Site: brandenburg
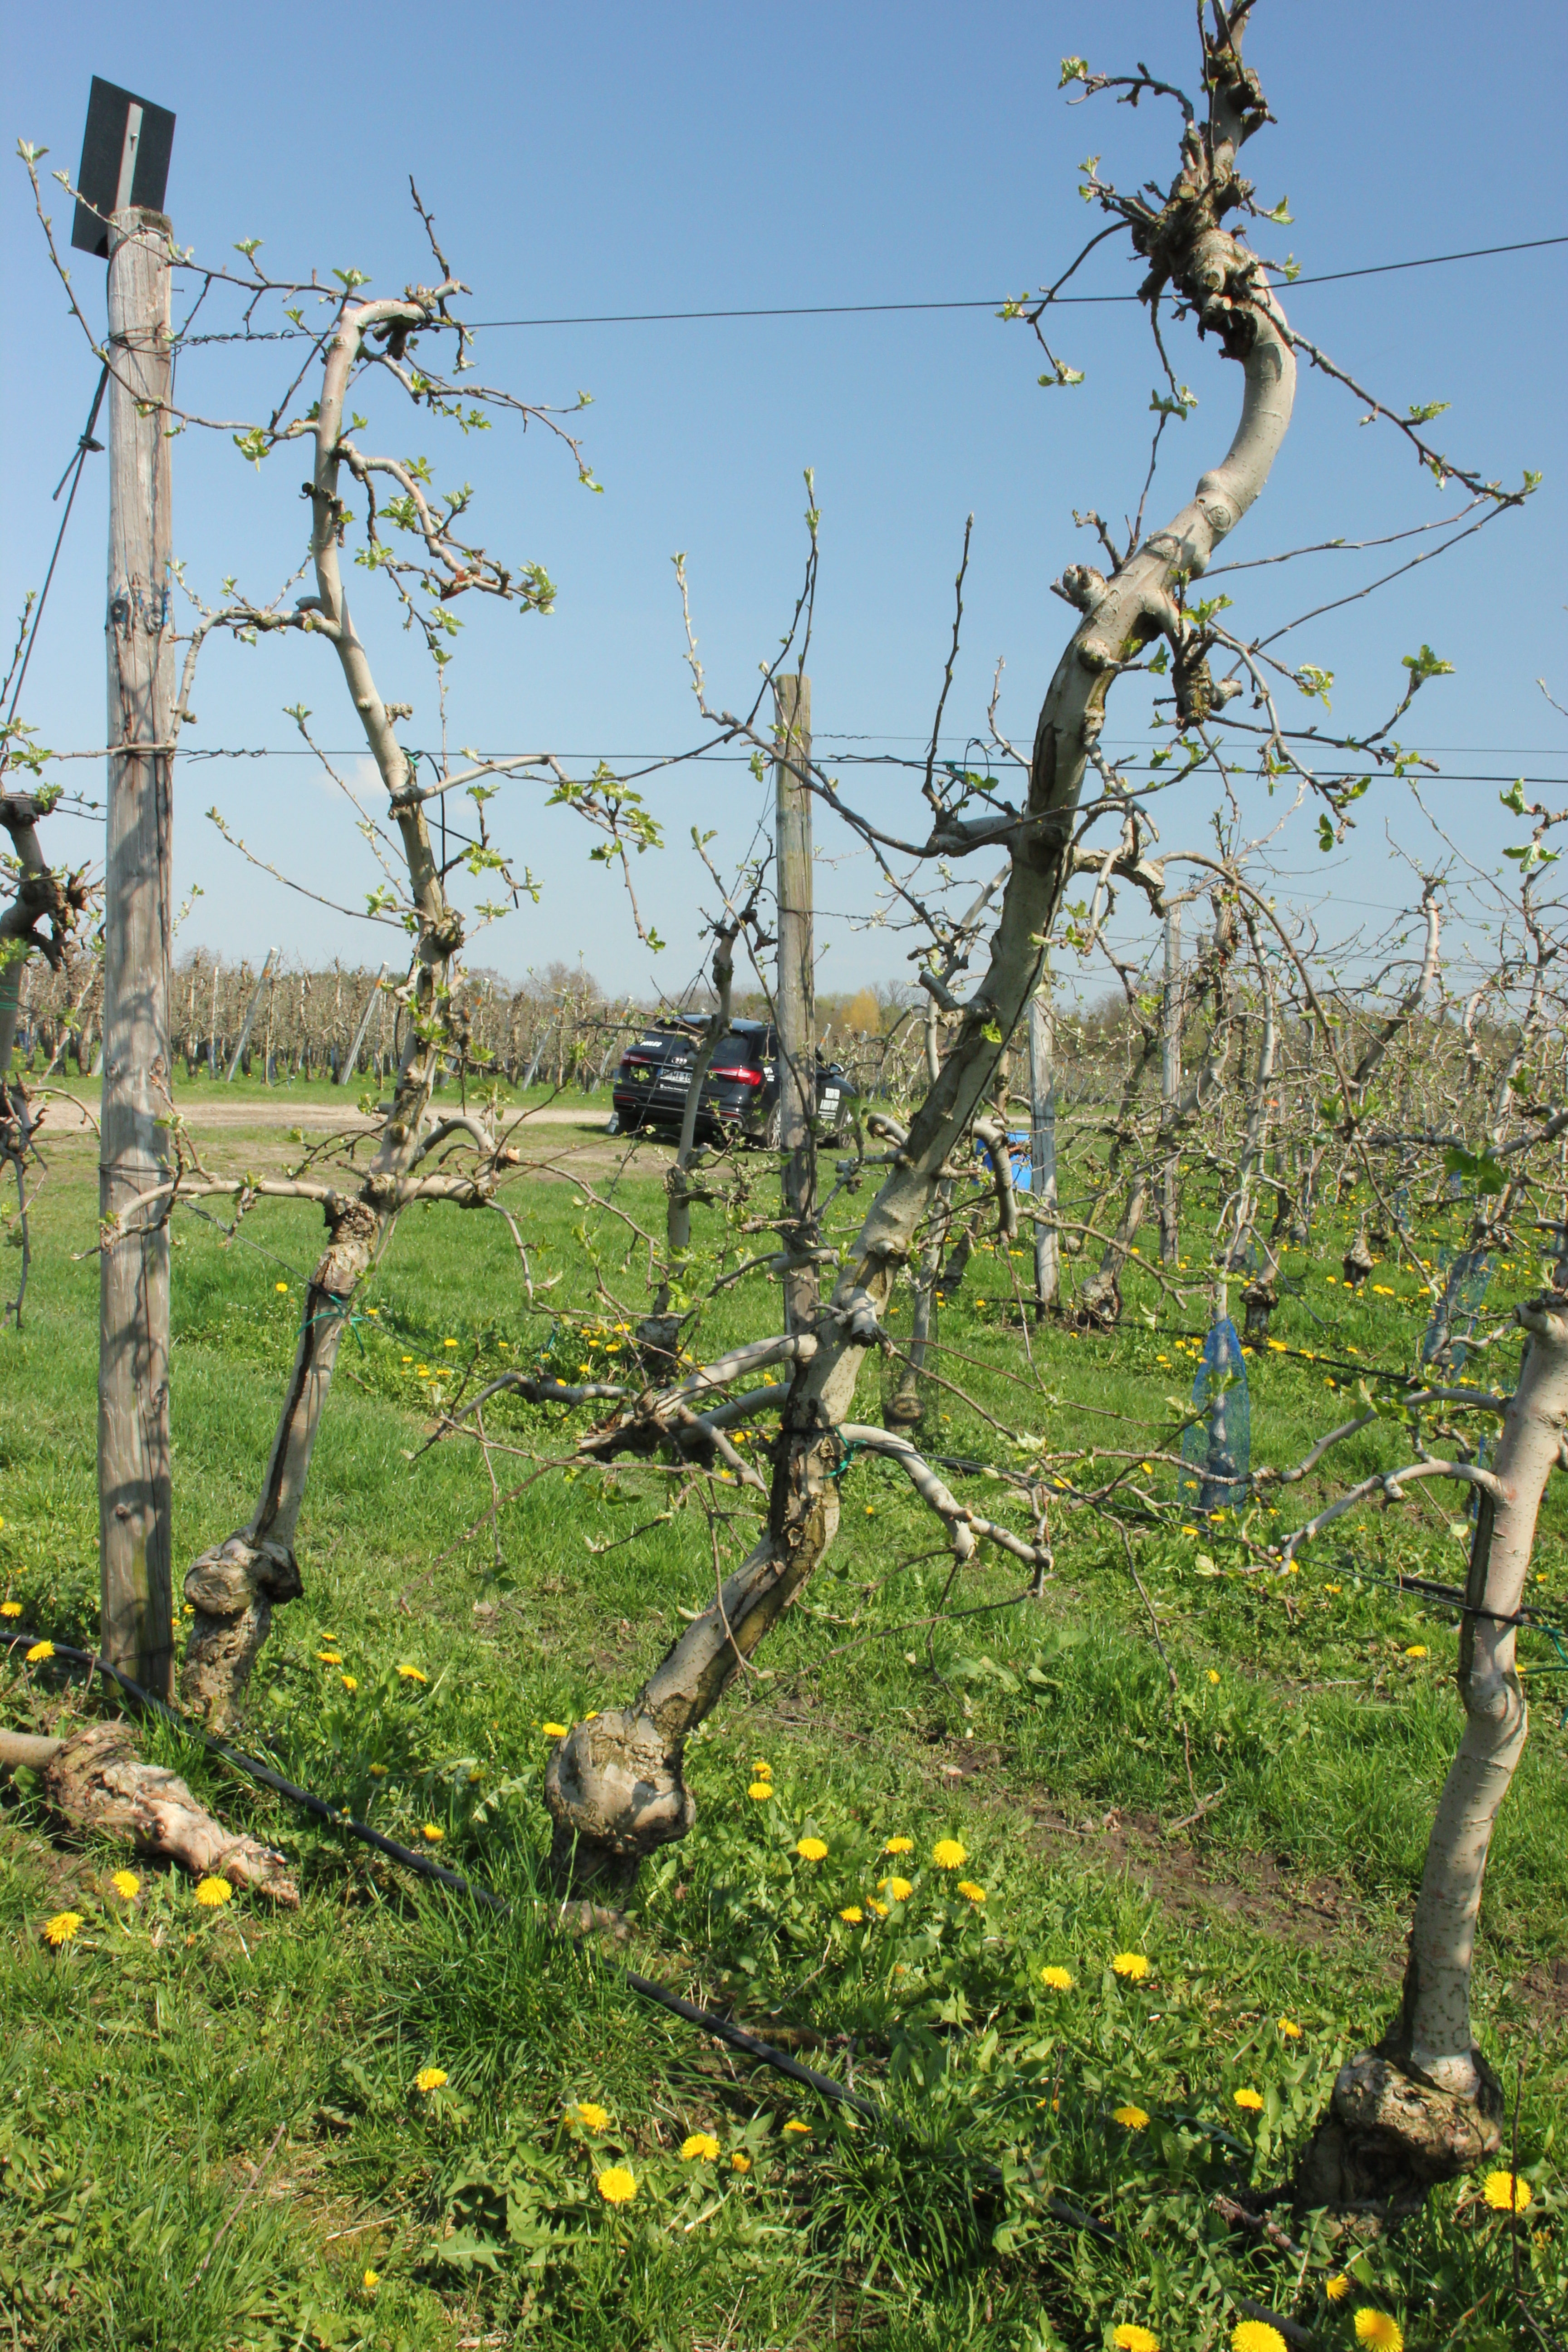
Growth stage (BBCH 56): Inflorescence emergence